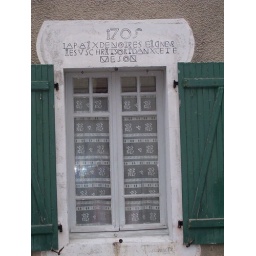
10 August 2004: window and door lintels like this seem very common in Bearn and the Basque country.